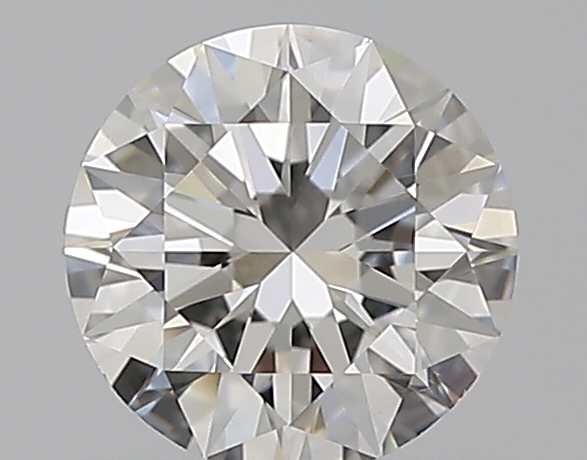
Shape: round
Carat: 0.6
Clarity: VS2
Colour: G
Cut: EX
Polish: EX
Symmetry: EX
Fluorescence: F
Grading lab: GIA
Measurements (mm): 5.4 x 5.44 x 3.33